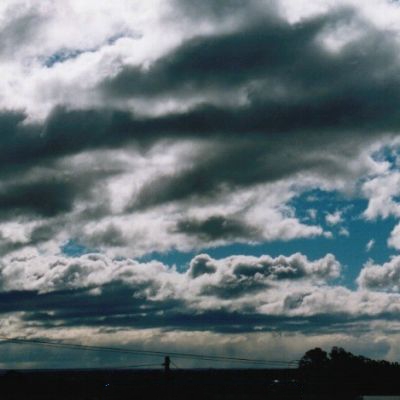
Cloud type: Stratocumulus (Sc)